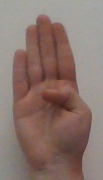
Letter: kaaf